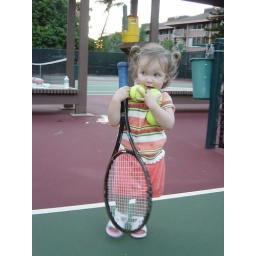
Wimbledon ball girl in training